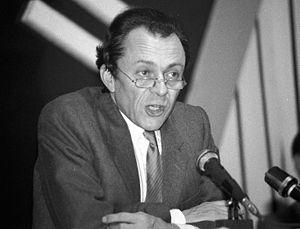
Michel Rocard à Morlaix (Bretagne, France) en octobre 1981.
L'élection présidentielle française de 1981, cinquième élection présidentielle de la Vᵉ République et quatrième au suffrage universel direct, se tient les 26 avril et 10 mai. Elle vise à élire le quatrième président de la Vᵉ République française pour un mandat de sept ans.
Michel Rocard, né le 23 août 1930 à Courbevoie et mort le 2 juillet 2016 à Paris, est un haut fonctionnaire et homme d'État français.
L'expression société civile est une catégorie de sciences ou d'idéologie politique d'origine anglo-saxonne qui a reçu plusieurs sens différents, parfois opposés.
« La France ne peut pas accueillir toute la misère du monde... » est une formule attribuée à Michel Rocard, Premier ministre français, qu'il a prononcée à plusieurs reprises avec des variations significatives dans l'énoncé complet. Une polémique s'est développée sur la formulation exacte des différentes versions prononcées par Michel Rocard, possiblement apocryphes, et par là même sur la signification exacte de la formule, conforme ou non à celle qu'ont voulu donner ceux qui l'ont rapportée, avec des intentions parfois diamétralement opposées.